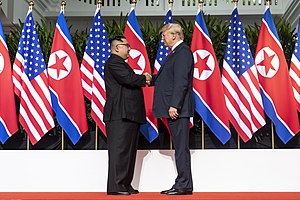
Mødet i Singapore 2018
Donald Trump og formand Kim Jong-un hilser på hinanden ved mødets indledning.
Mødet i Singapore 2018 var det første topmøde mellem en siddende amerikansk præsident og en leder af Nordkorea. Det fandt sted den 12. juni 2018 på Capella Hotel i Singapore.